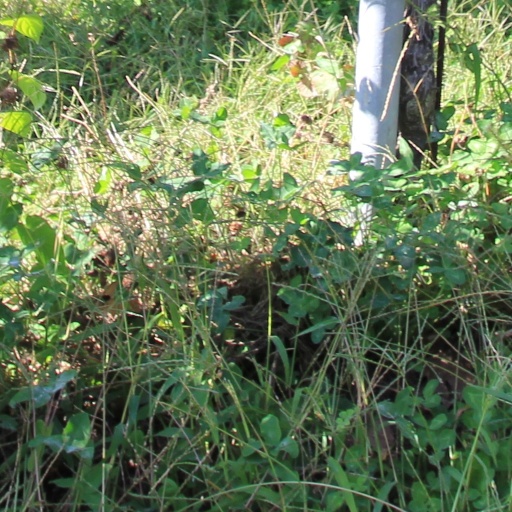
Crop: grape